Xitun District

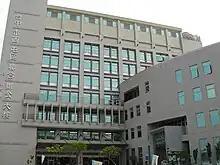
Xitun District Office

The Taichung Veterans General Hospital and Cheng Ching Hospital Chung Kang Branch is located in Xitun.